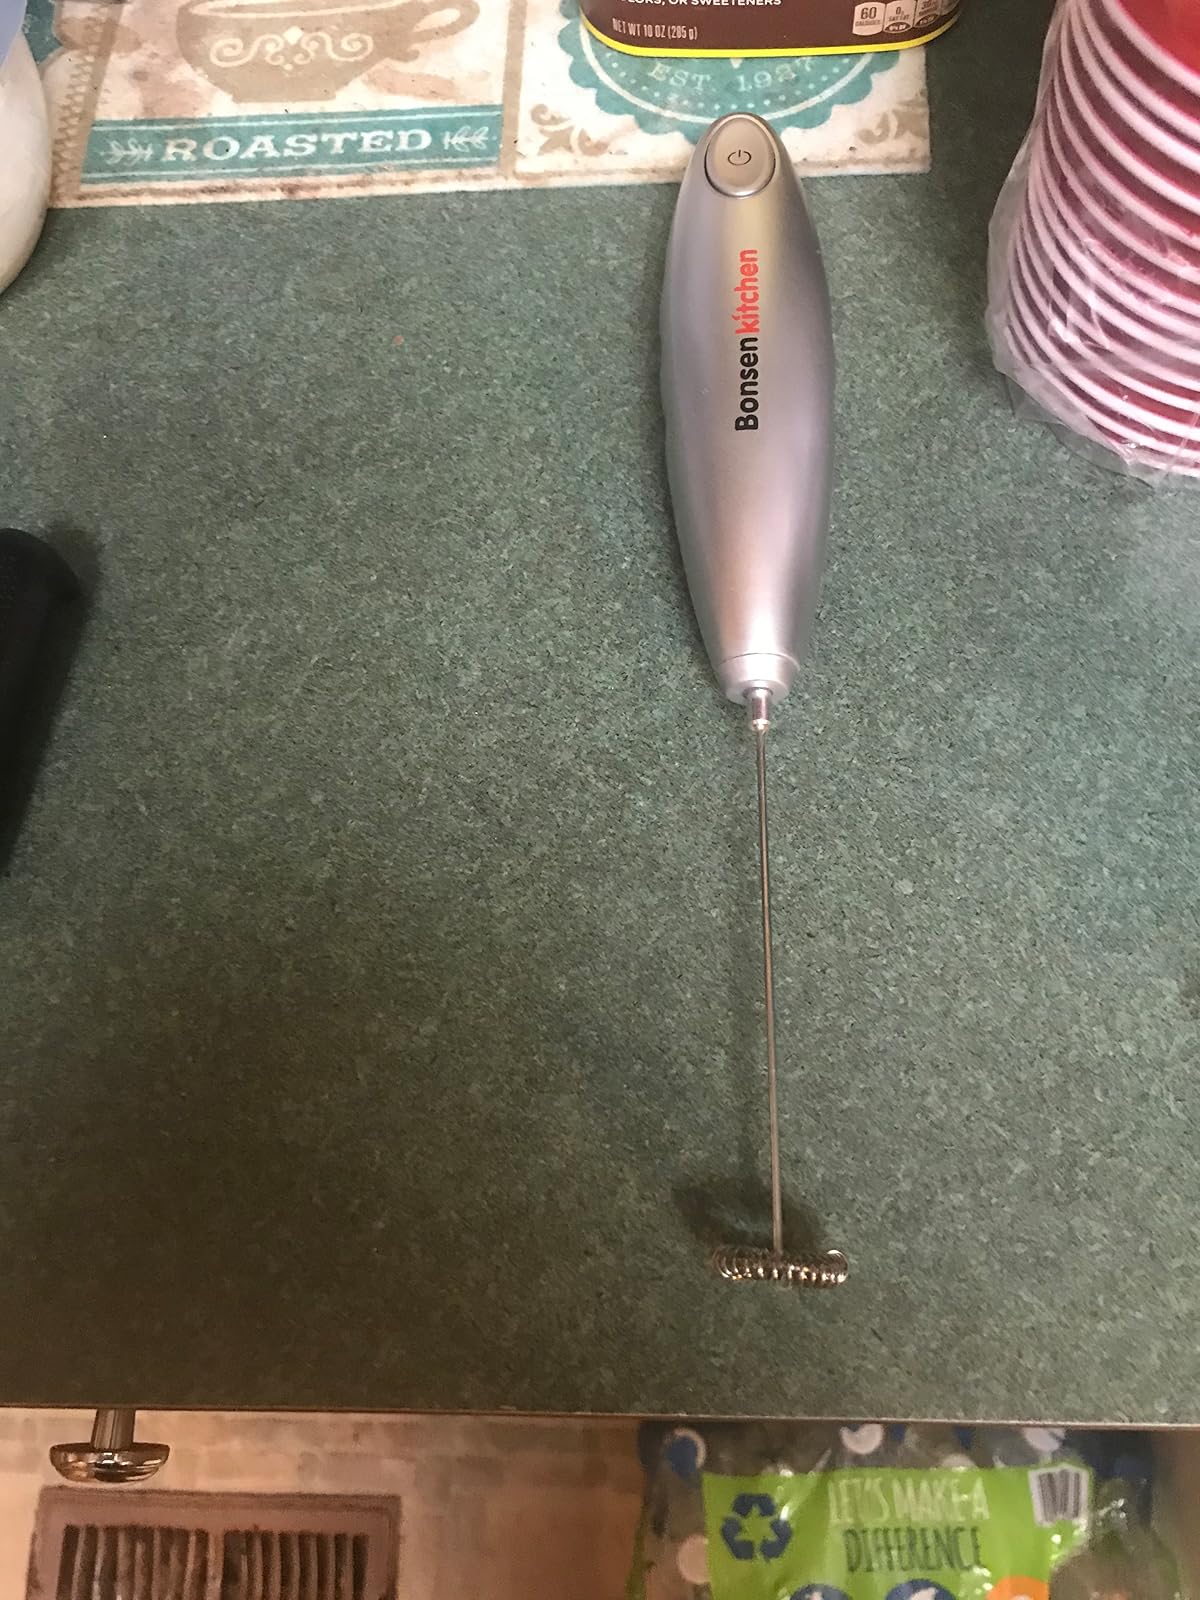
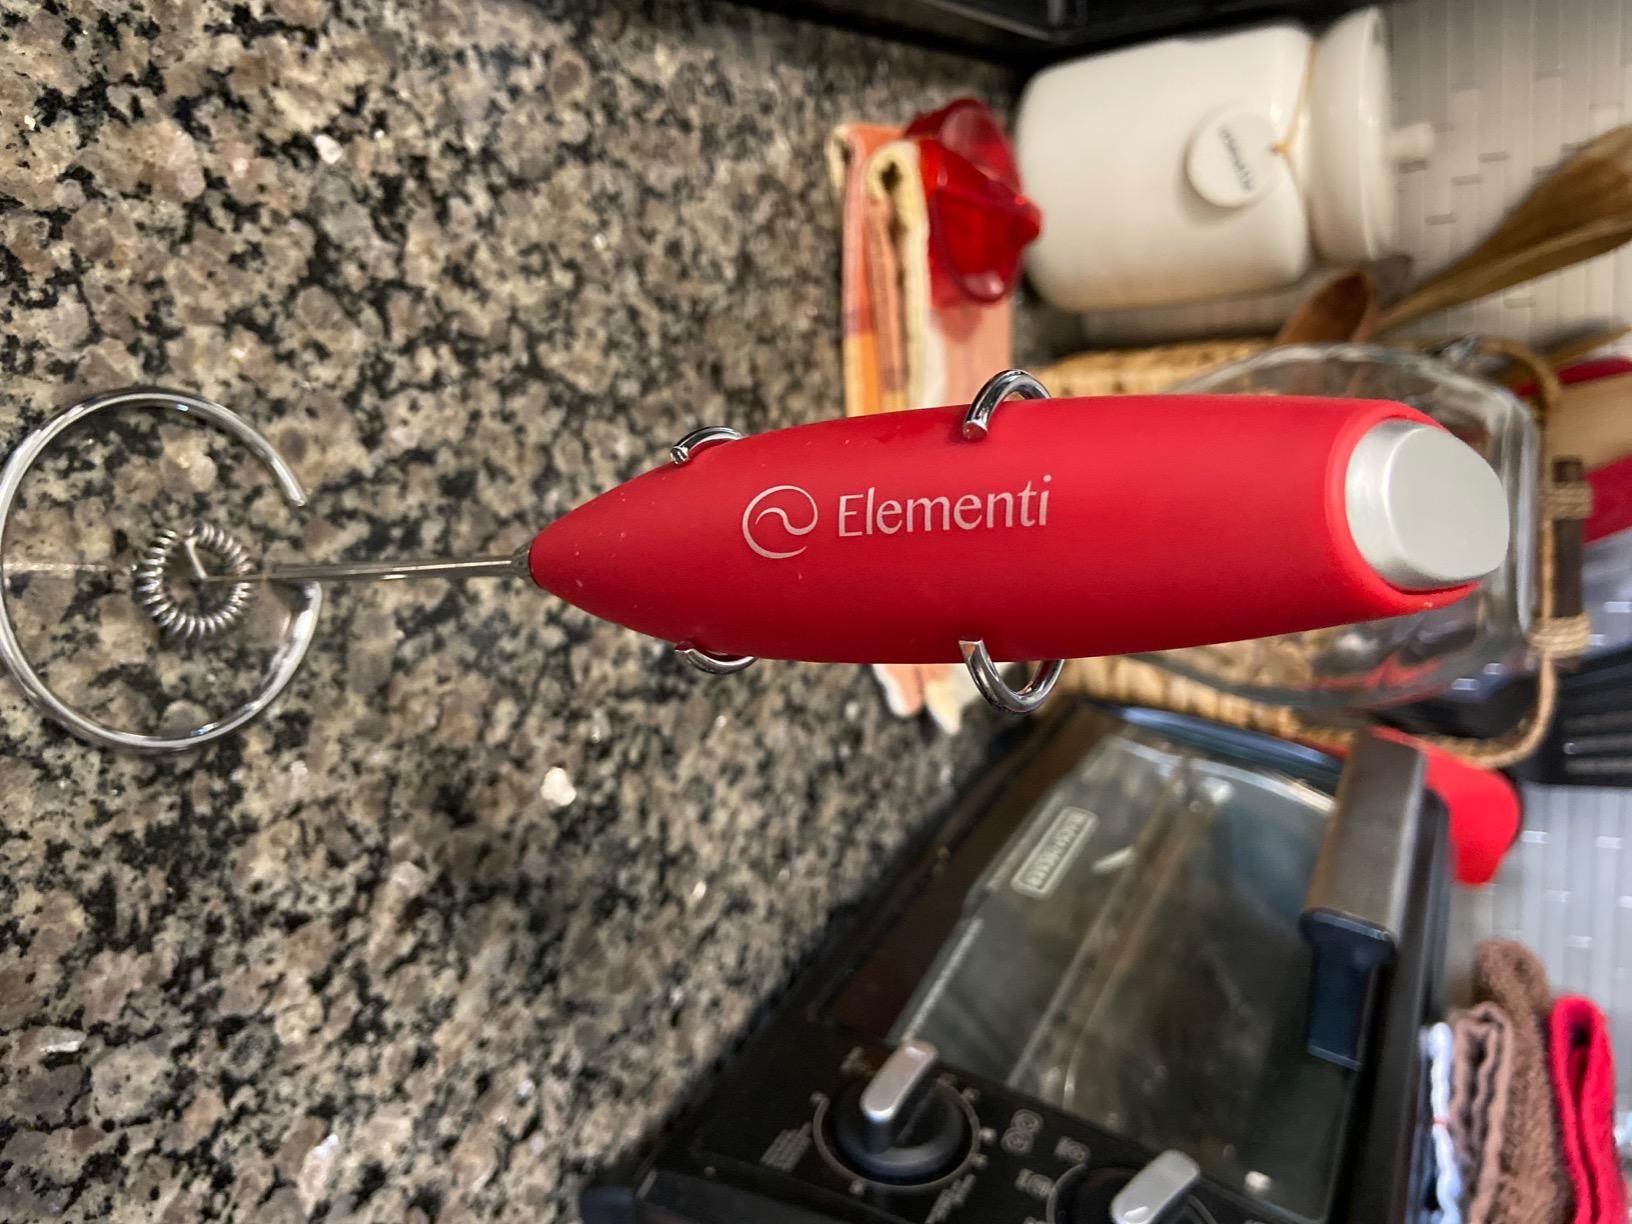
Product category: items_mixer
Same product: no